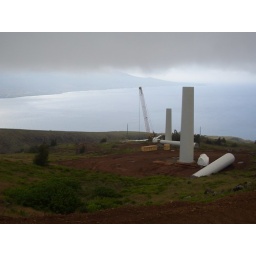
tower beneath clouds